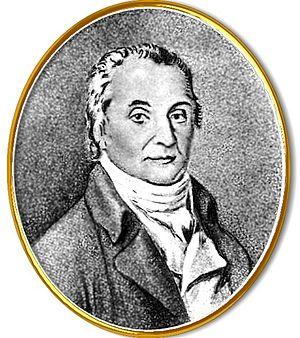
Józef Rufin Wybicki des armoiries Rogala est un général, homme politique, publiciste et auteur dramatique polonais. Il est l'auteur du Mazurek Dąbrowskiego, chant des Légions devenu l'hymne national polonais.